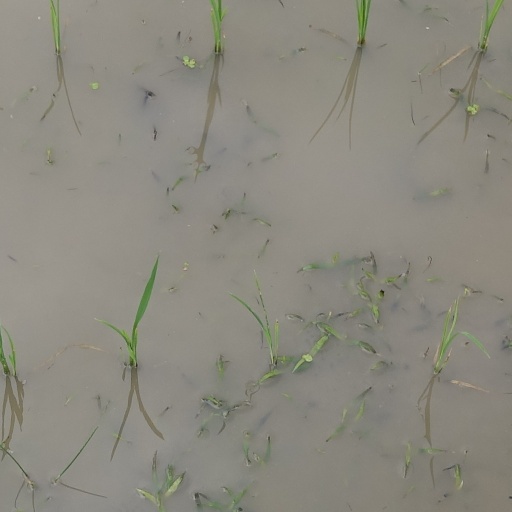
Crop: rice